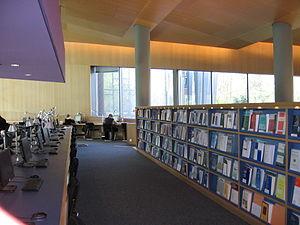
La Bibliothèque du Palais de la Paix est une bibliothèque d'études et spécialisée dans le droit international. Elle est située dans le Palais de la Paix de La Haye et a été créée pour soutenir les autres institutions logées dans le Palais.